Museo Civico di Storia Naturale di Milano

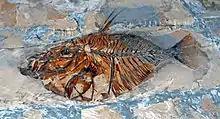
Fossil of Vomeropsis triurus

The paleontology section explains the basics of paleozoology and paleobotany. Displays include fossils of several plants and animals. Among the most valuable pieces are a Spinosaurus snout, the skeletons of two pygmy elephants ("Palaeoloxodon falconeri") from Sicily and the only existing fossil of the coelurosaurian theropod "Scipionix samniticus". The museum also houses several other casts of dinosaur skeletons such as "Allosaurus", "Stegosaurus", "Dromaeosaurus", "Plateosaurus", and Stan (dinosaur), the fifth most complete Tyrannosaurus ever found.